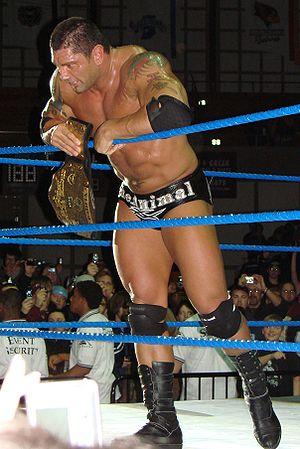
La World Wrestling Entertainment est une entreprise américaine cotée en bourse, spécialisée dans l'organisation d'événements de divertissement, principalement de catch et dans la gestion des droits de médias télévisuels/cinématiques, musicaux et d'internet, et des produits dérivés associés à ces événements.
Le WWE World Heavyweight Championship est un championnat de catch utilisé par la World Wrestling Entertainment du 2 septembre 2002 au 15 décembre 2013. Il est un des deux titres les plus importants de la fédération, avec le championnat de la WWE.
David Michael Bautista, Jr., né le 18 janvier 1969 à Washington D.C, plus connu sous le nom de Batista, est un acteur et un catcheur américain.